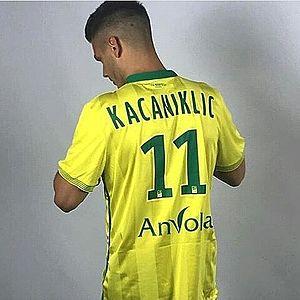
Alex Kacaniklic
Alexander « Alex » Kačaniklić, né le 13 août 1991 à Helsingborg, est un footballeur international suédois qui évolue au poste de milieu de terrain au Hammarby IF.